Priamurye Governorate-General

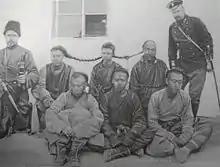
Honghuzi bandits arrested by Russian officials along the Chinese Eastern Railway, early 1900s. The dominance of the honghuzi in Priamurye led to the Russian government's creation of a large police force and prison system.

The Meiji Restoration and the end of the Japanese policy of "sakoku", French, American and Japanese expeditions to Korea and increasing Qing assertiveness (as in a 1883 border war with Russia and the 1884 Sino-French War) led to increasing attention on the Pacific in diplomatic circles. The increasing authority of Wu Dacheng, commanding general of the Chinese province of Jilin, also caused alarm for Russia, especially with his open interest in reclaiming Outer Manchuria, which the Qing government shared. The threat posed by Wu had been one of the reasons for the Governorate-General's establishment, and the Ministry of War was involved in the territory from its inception.